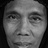
Emotion: neutral